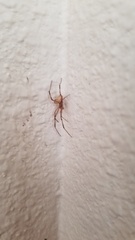
Species: Lactrodectus_hesperus